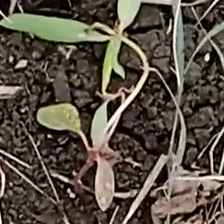
Weed species: Moti_dudhi(Euphorbia_geneculata_L)